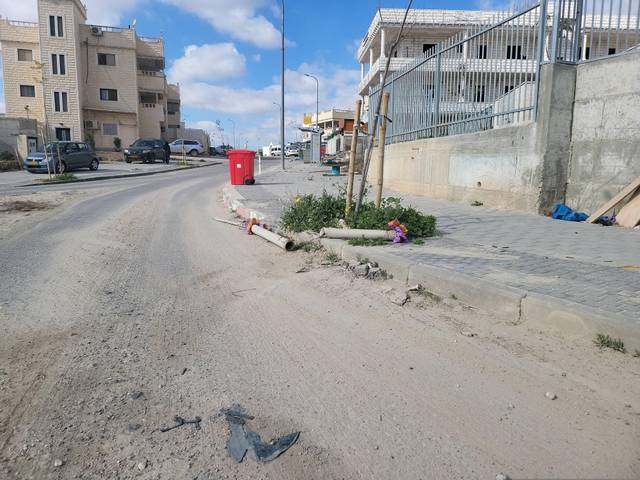
Region: Israel
Coordinates: 31.377, 34.765